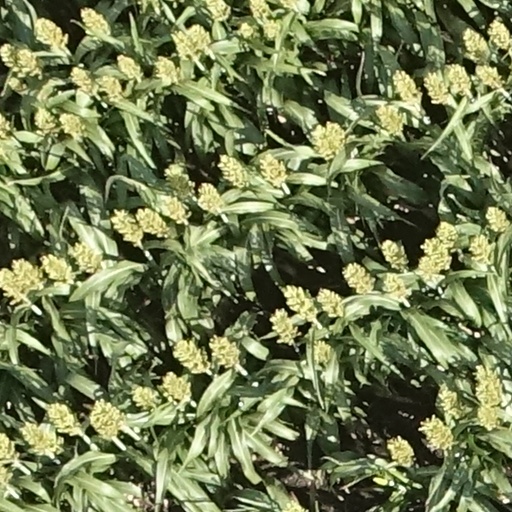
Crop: sorghum